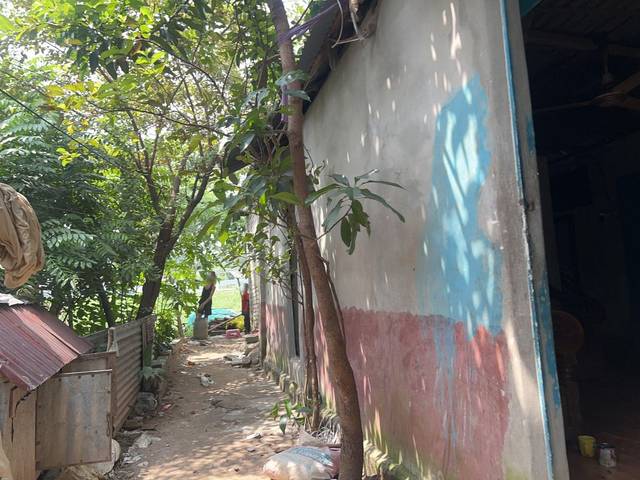
Region: Bangladesh
Coordinates: 23.801, 90.391